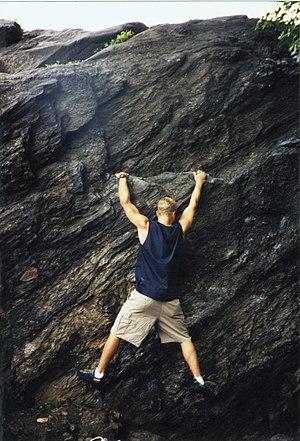
Rat Rock est un rocher de schiste situé dans Central Park, dans l'arrondissement de Manhattan à New York. Son nom provient des rats qui y prolifèrent la nuit. Il est également connu sous le nom d'Umpire Rock.